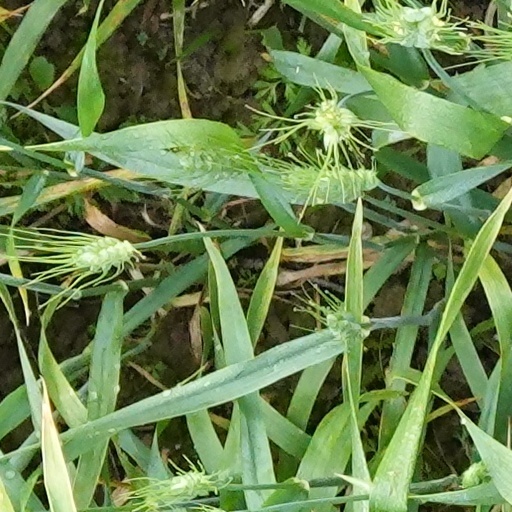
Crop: wheat